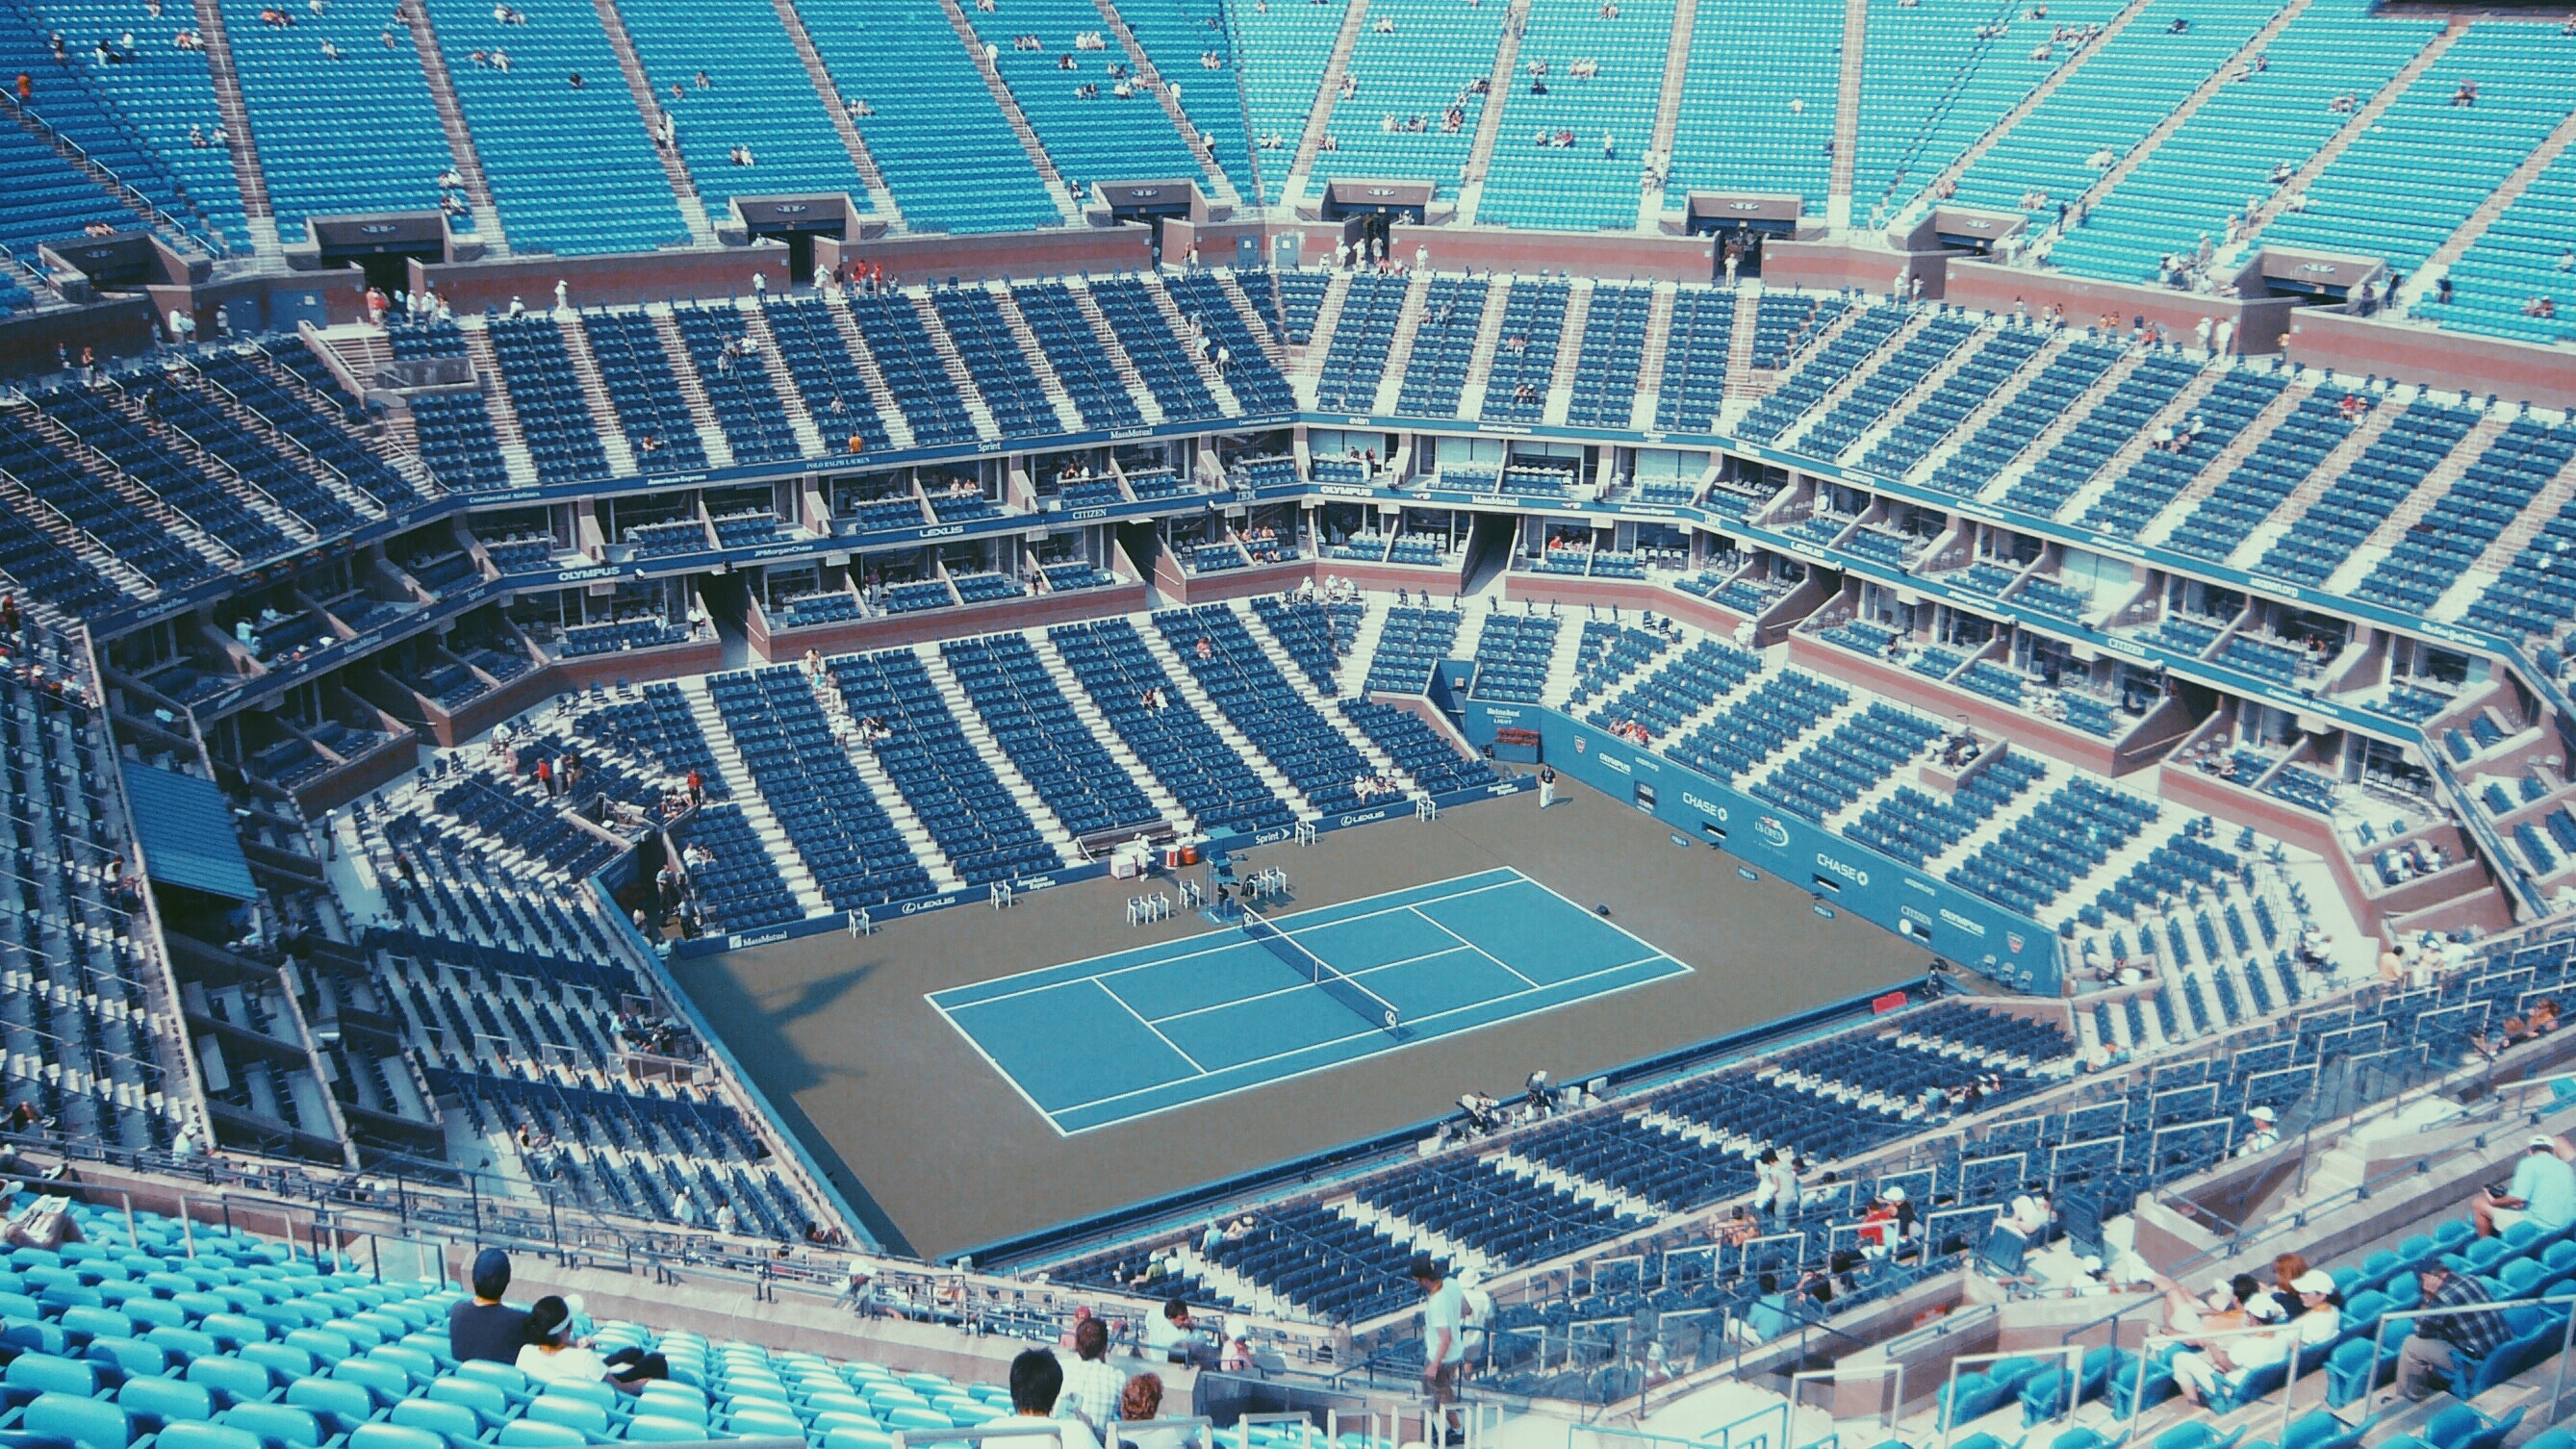
structure, leisure, stadium, arena, sports, championship, aerial photography, metropolitan area, sport venue, competition event, leisure centre, multi sport event, field house